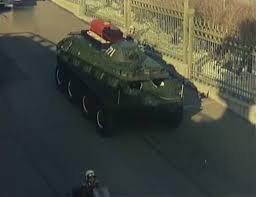
Label: BTR-60